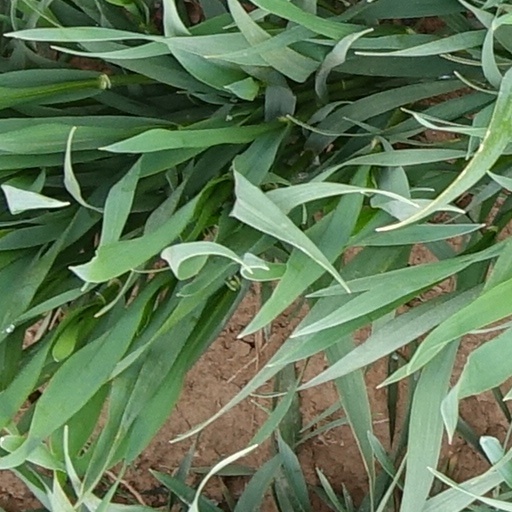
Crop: wheat